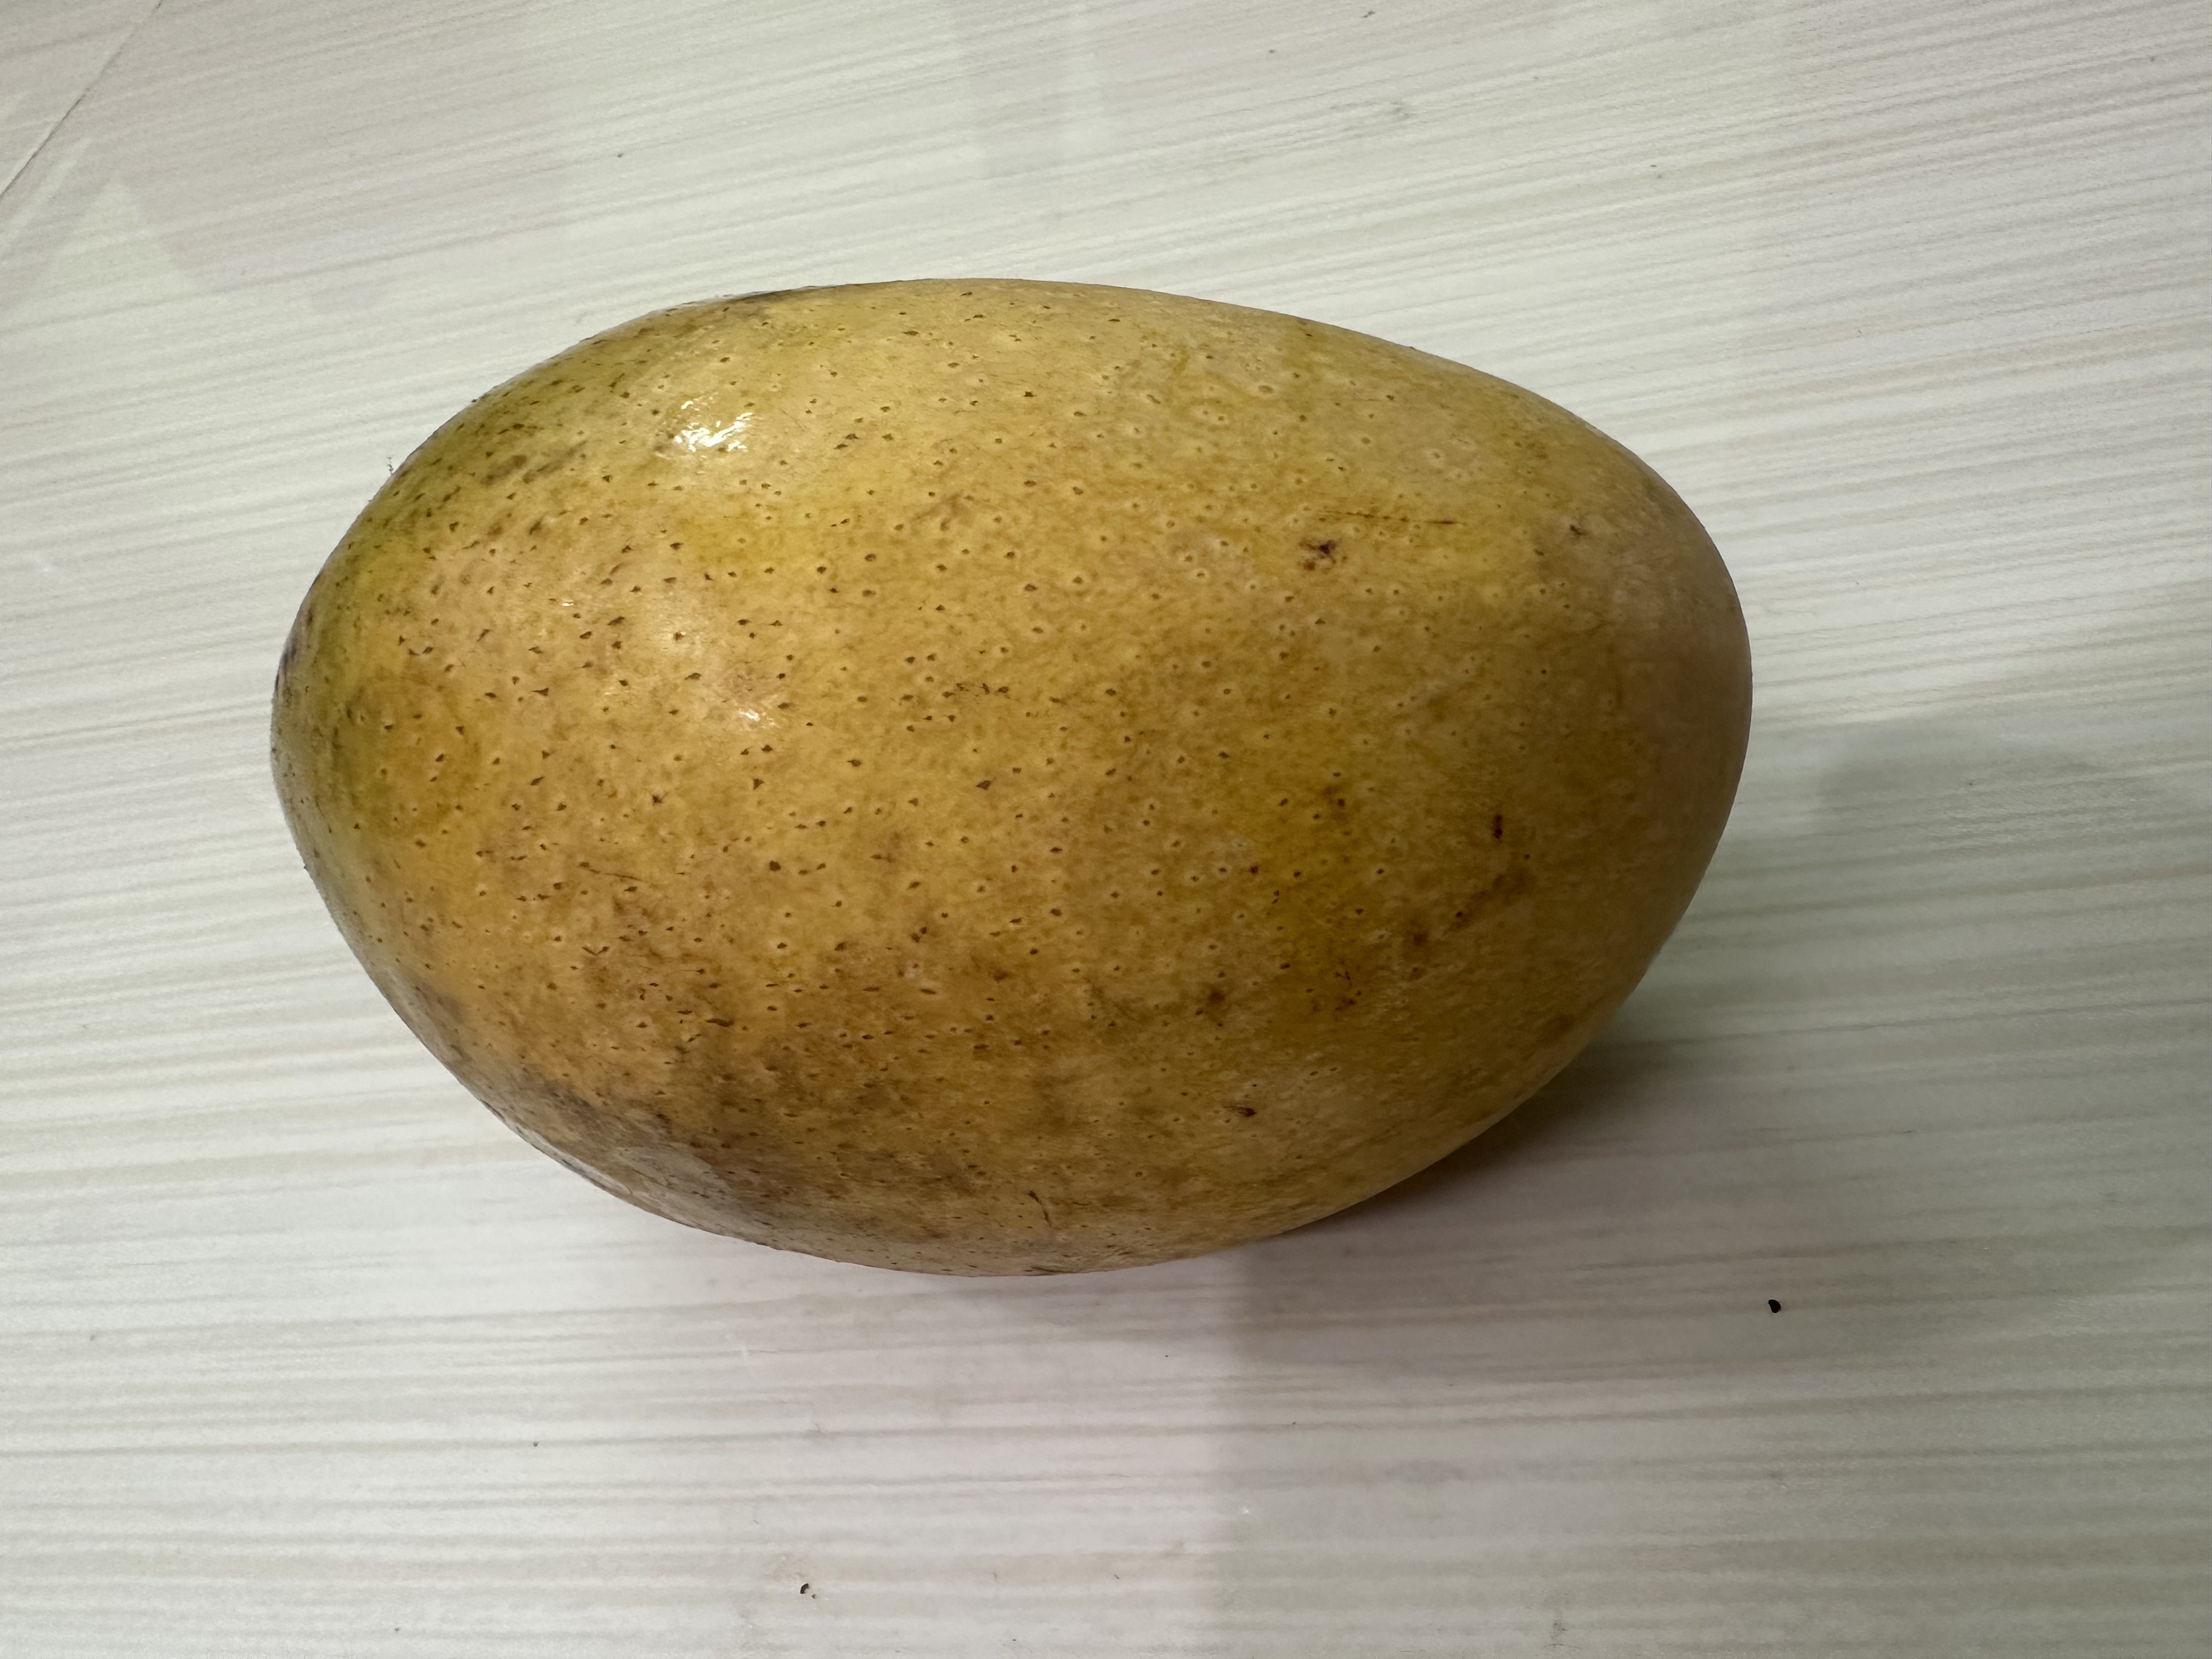
Mango variety: Kanchon Langra